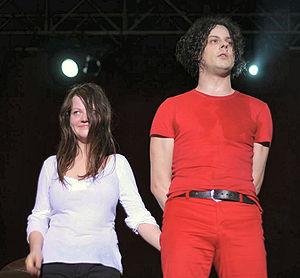
La discographie des White Stripes, groupe de rock alternatif américain, se compose de six albums studio, d'un album live et de vingt-huit singles. Le duo, Meg et Jack White, s'est formé en 1997 avant de se séparer en 2011.
The White Stripes est un groupe de rock américain, originaire de Détroit, dans le Michigan. Il est formé en 1997 et composé de Jack White au chant, à la guitare, au piano et à l'écriture et de Meg White à la batterie, au chant et au piano. Le groupe se sépare le 2 février 2011.